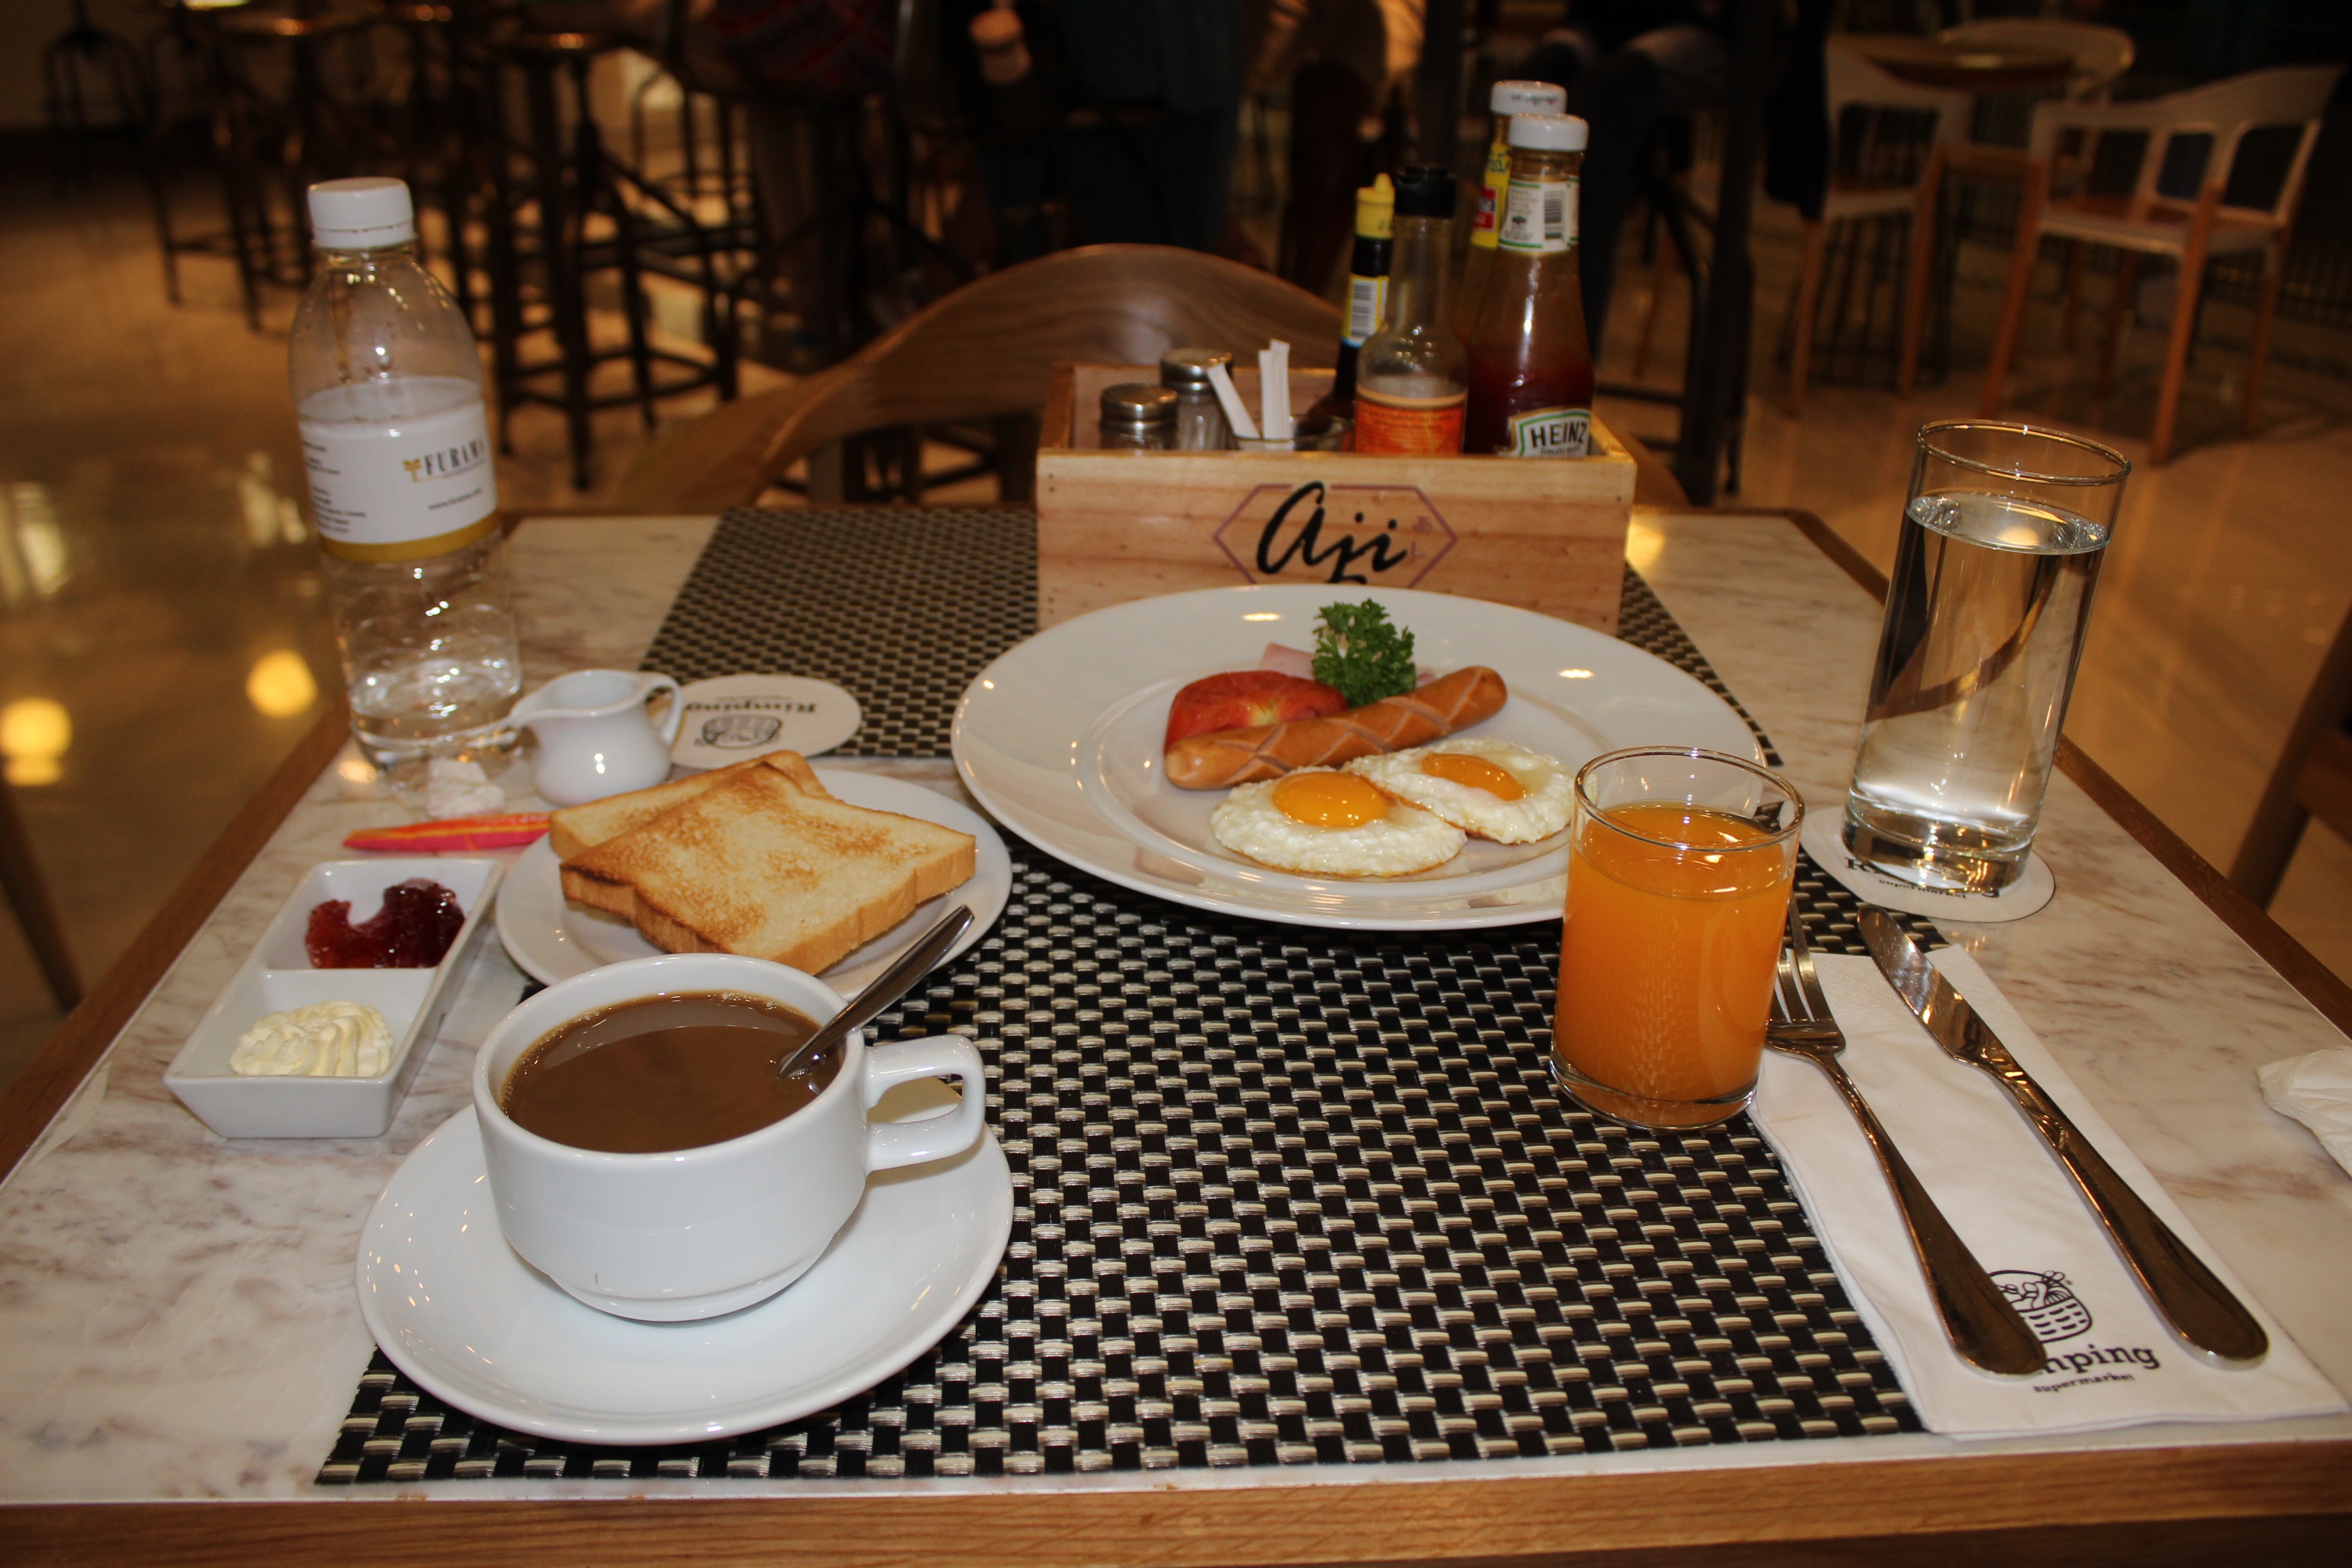
coffee, restaurant, meal, food, drink, breakfast, lunch, dinner, western, supper, brunch, the mall, fruit juice, sense